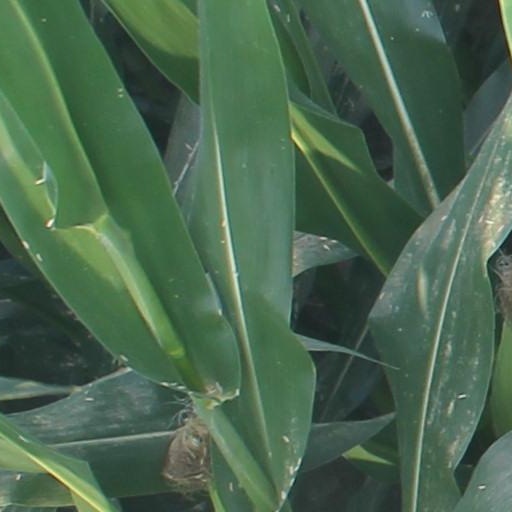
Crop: maize; corn